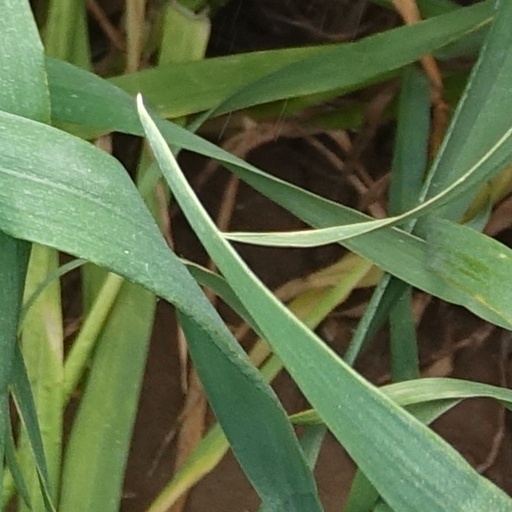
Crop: wheat